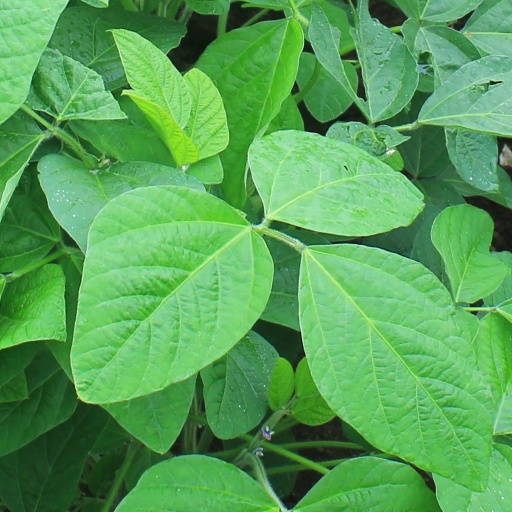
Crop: soybean